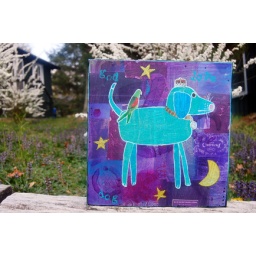
12 x 12 blue dog on wood - in private collection